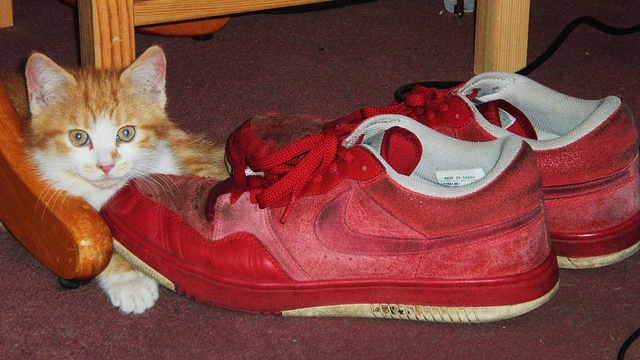
A kitten laying down with a pair of red sneakers.
A orange and white cat laying next to a pair of red sneakers.
An orange and white cat sitting on the ground next to a red pair of Nike sneakers.
An orange cat beside a pair of red sneakers.
a cat poses for a picture next to sneakers